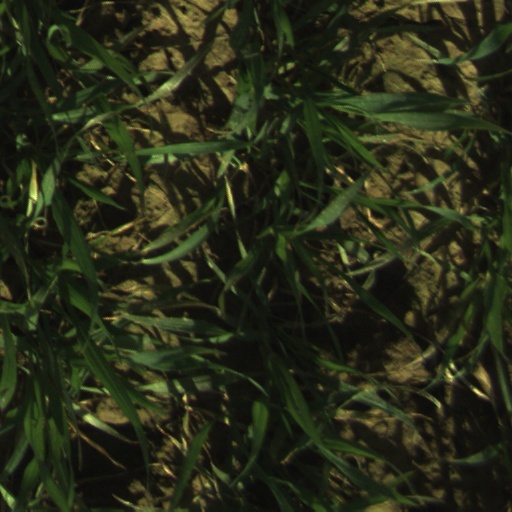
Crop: wheat